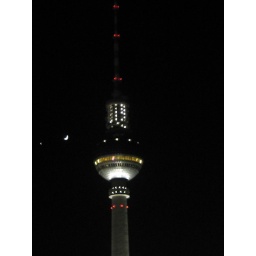
Fernsehturn was built in the late '60s to be a communist symbol. The TV tower is 1,198 feet tall.